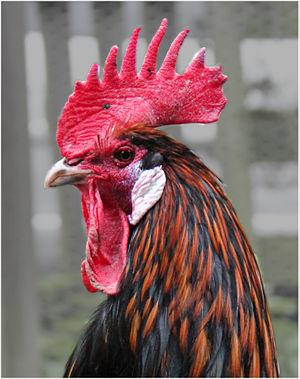
Cette liste des races de poules recense essentiellement les races rencontrées en Europe et n'est pas exhaustive. Ce sont des poules domestiques, même si certaines ont des caractères ou des origines sauvages.